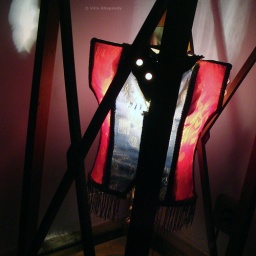
Ottoman dress style lamp in Mozaik